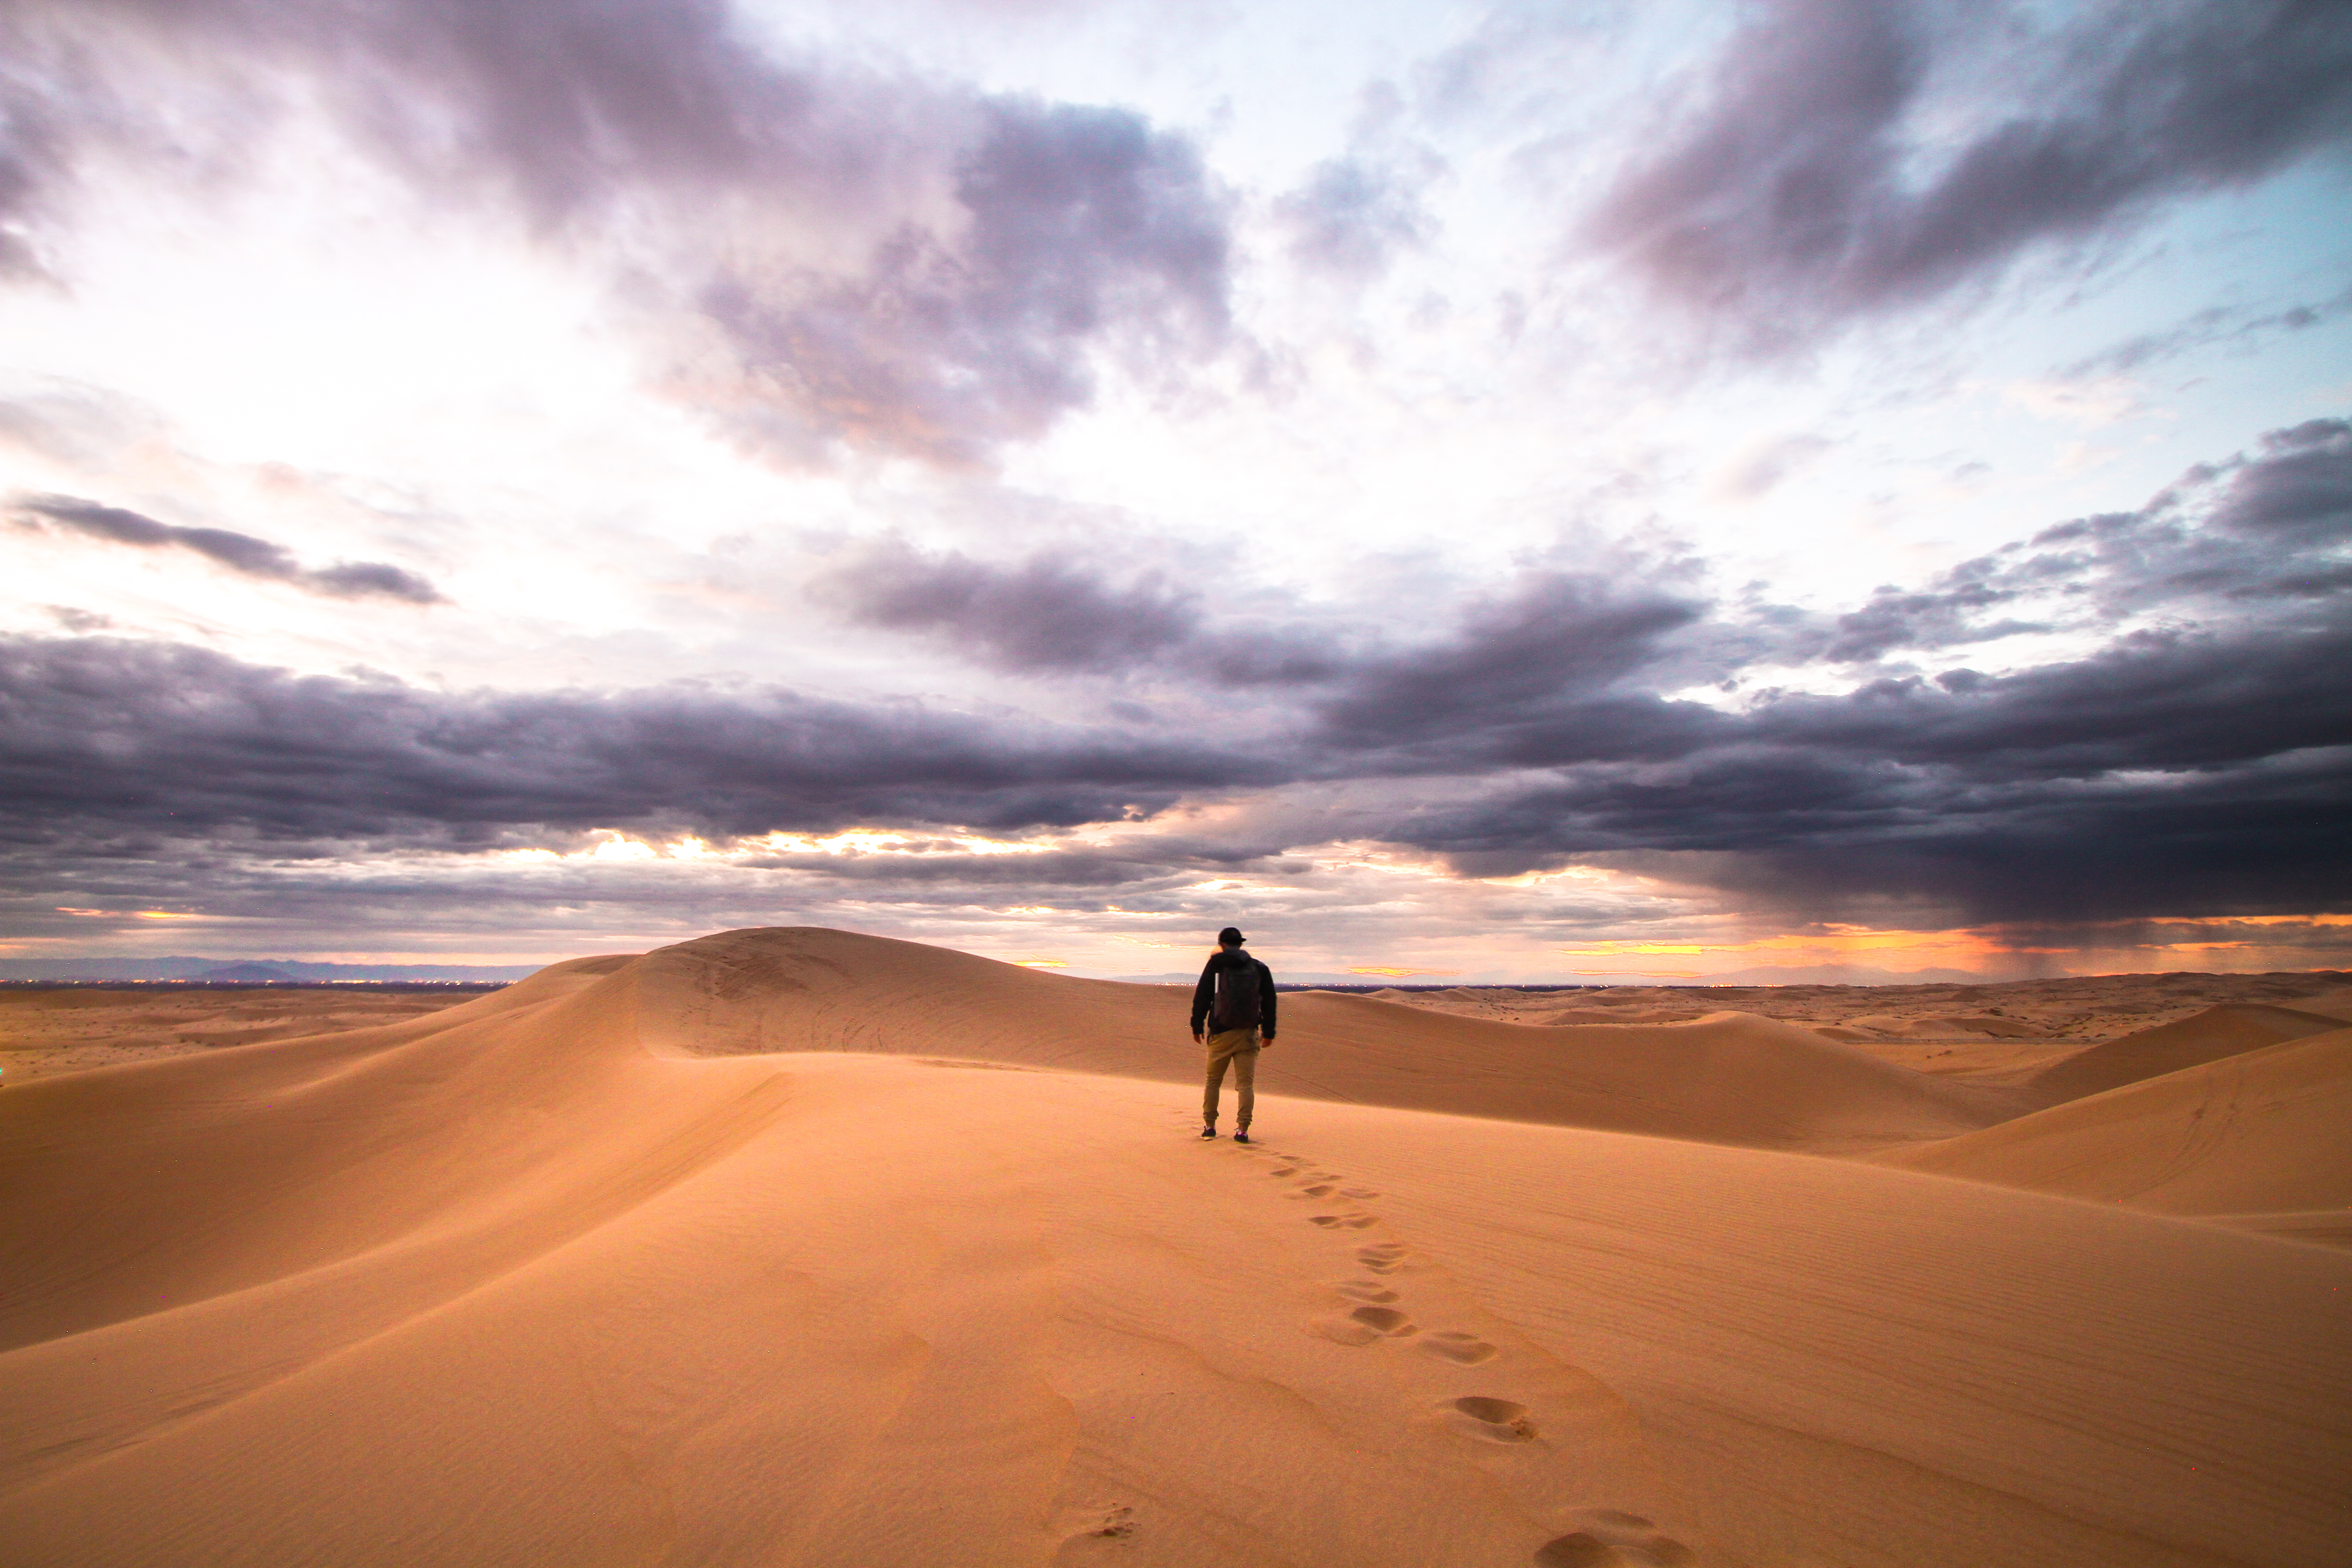
landscape, sea, sand, horizon, cloud, sunrise, desert, dune, plain, habitat, landform, erg, natural environment, geographical feature, aeolian landform